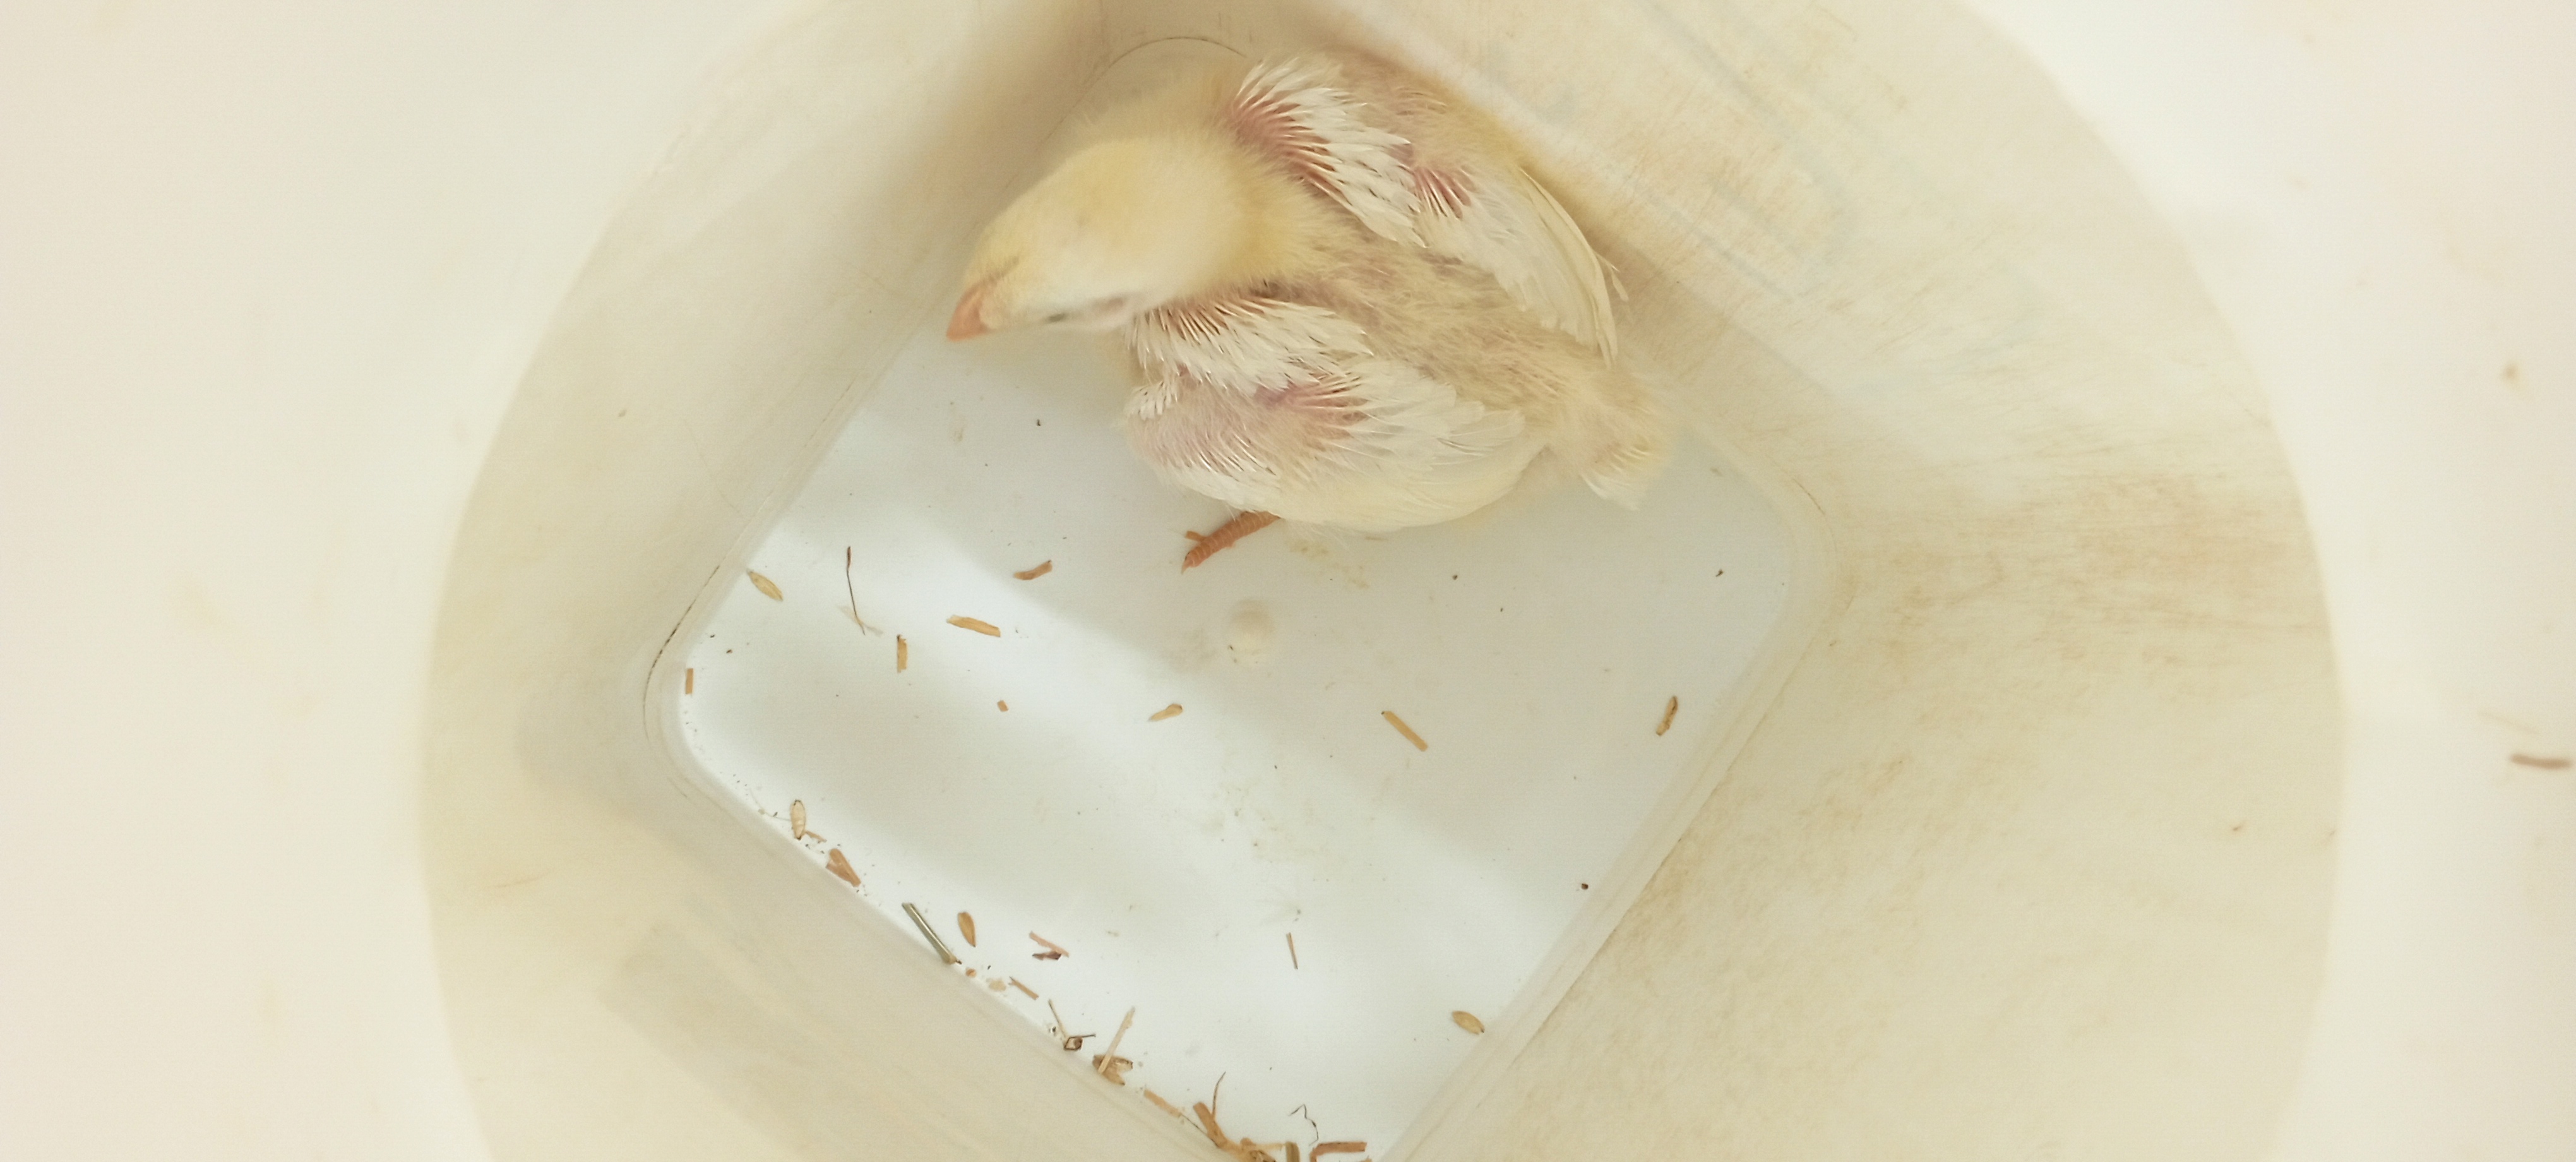
Weight: 360 g